Cultural property storage

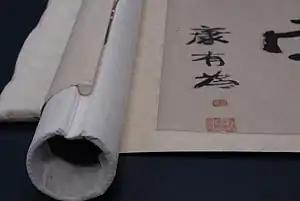
An archival tube role for a Chinese scroll.

Rolls are a preferred way to store certain textiles because they help to avoid creasing or stretching. The method typically involves rolling textiles around a cardboard tube that has been covered with acid-free paper, or some other barrier, and then a plastic cover is wrapped around the rolled textile, with the ends loosely tied, to protect from dust. Rolled textiles can be placed on a shelf, but a preferred method is to suspend them horizontally by the ends of the tubes, which keeps the textiles from being damaged by pressure.